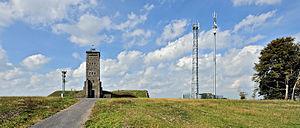
Luxembourg, commune de Rambrouch
Napoléonsgaard est une colline située dans la commune de Rambrouch, dans l'Ouest du Luxembourg. Elle s'élève à 554 mètres d'altitude et se trouve au nord-est de Schwiedelbrouch.